Million Lottery

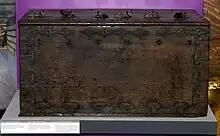
Million Bank chest, specially designed to hold tickets from the Million Lottery

The Million Lottery or Million Adventure was the first English state lottery and was launched by the government in 1694.